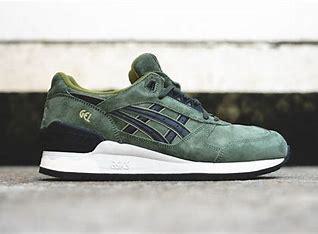
Brand: Asics
Model: Gel Respector